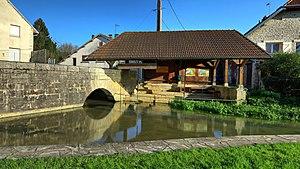
source et lavoir de la Quenoche
Quenoche est une commune française située dans le département de la Haute-Saône, en région Bourgogne-Franche-Comté.